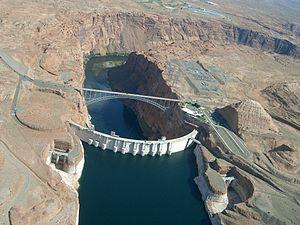
Le barrage de Glen Canyon est situé sur le Colorado dans l'Arizona, au sud-ouest des États-Unis, près de la ville de Page dans le comté de Coconino. Il fut construit entre 1957 et 1964 et entraîna la formation du lac Powell en amont.
Le comté de Coconino est un comté américain situé dans l'État de l'Arizona. Lors du recensement de 2010, il était peuplé de 134 421 habitants, population estimée, en 2017, à 140 776 habitants., dont près de 30 % d'Amérindiens. Son siège est la ville de Flagstaff.
L'hydroélectricité aux États-Unis se situe en 2019 au 4ᵉ rang mondial en termes de production avec 6,4 % de la production mondiale, derrière la Chine, le Canada et le Brésil. Sa puissance installée la situe au 3ᵉ rang avec 7,9 % du total mondial en 2019, derrière la Chine et le Brésil. La puissance de ses centrales de pompage-turbinage se situe au 3ᵉ rang avec 14,5 % du total mondial, derrière la Chine et le Japon.